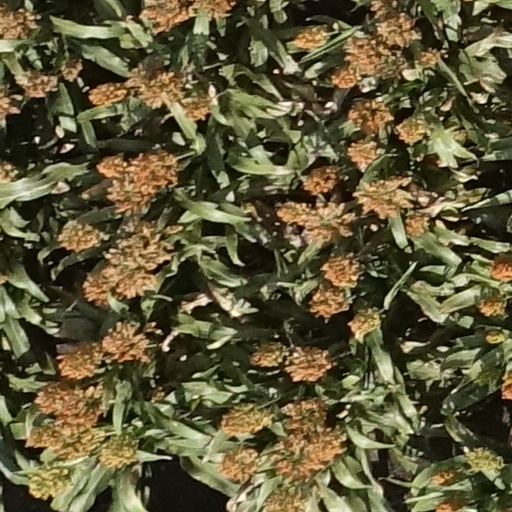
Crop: sorghum